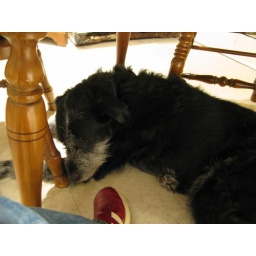
My dog loves to be underneath our kitchen table. Occasionally he's lucky and I drop something.